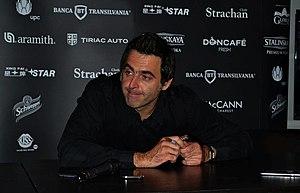
Ronald Antonio « Ronnie » O'Sullivan est un joueur de snooker professionnel anglais, de billard et un écrivain, né le 5 décembre 1975 à Wordsley. Son jeu rapide lui a valu le surnom de « The Rocket ».